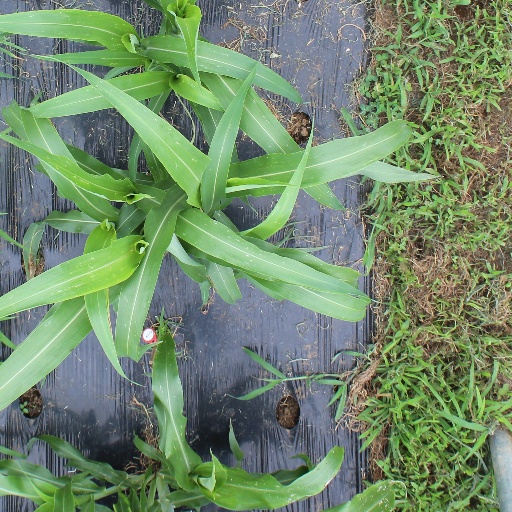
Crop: sorghum